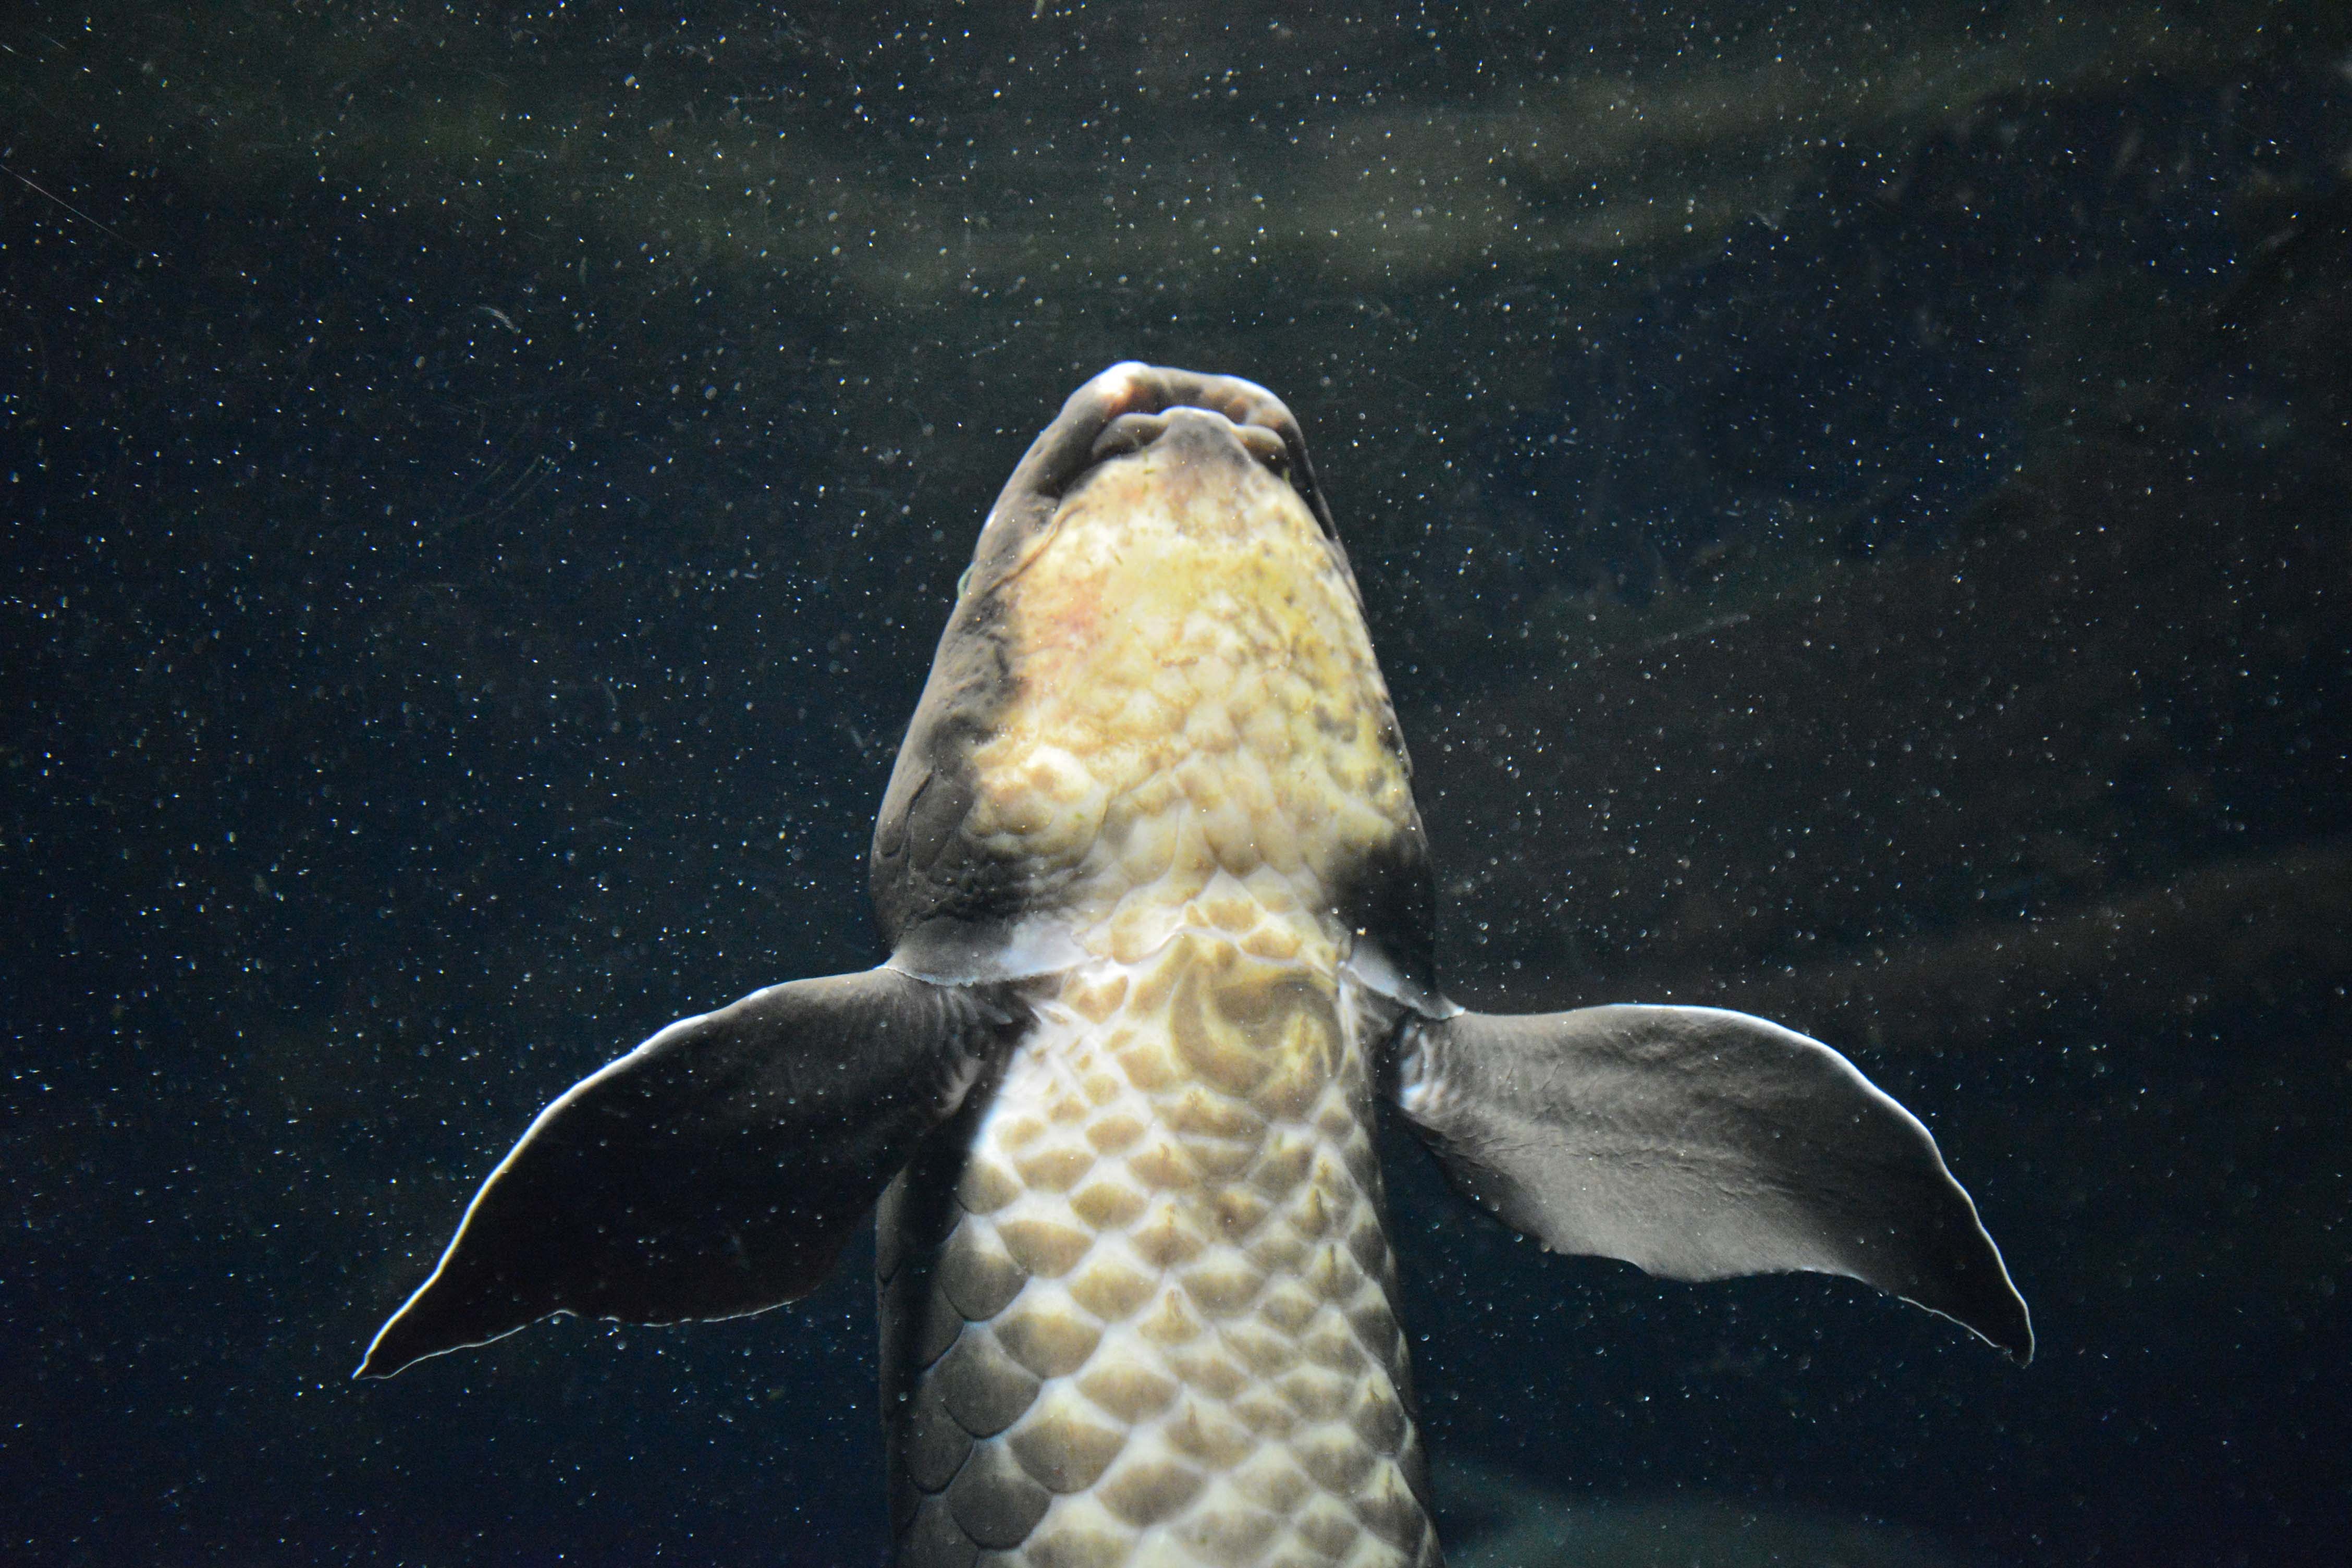
water, nature, animal, wildlife, wild, underwater, biology, aquatic, fish, invertebrate, life, australia, aquarium, fins, macro photography, marine biology, deep sea fish, lung fish